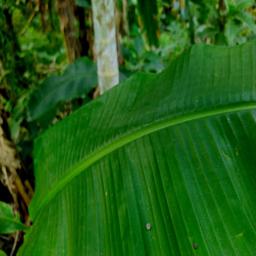
Label: YELLOW SIGATOKA